John P. McKinney

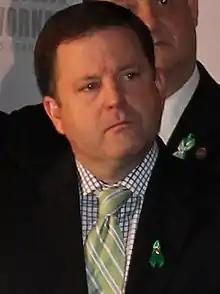
McKinney in 2013

John P. McKinney is a former Republican member of the Connecticut Senate, representing the 28th district from 1999 until 2015, and served as its Minority Leader from June 2007 until 2014. He was a candidate for governor in 2014, receiving enough delegates during the convention to qualify for an August primary. McKinney's 2014 campaign was particularly focused on reducing the size of government, decreasing tax burden, and growing the economy. He was defeated in the 2014 Republican primary by Tom Foley.